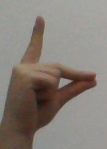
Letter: ta